New Moon (novel)

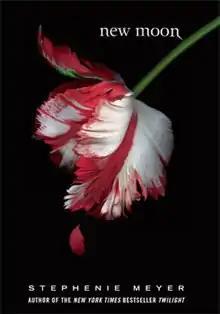
First edition cover of "New Moon"

New Moon (stylized as new moon) is a 2006 romantic fantasy novel by author Stephenie Meyer. The second installment in the "Twilight" series, the novel continues the story of Bella Swan and her relationship with vampire Edward Cullen as she enters her senior year of high school. When Edward leaves Bella after his brother attacks her, she is left heartbroken and depressed for months until Jacob Black becomes her best friend. However, her life twists once more when Jacob's nature reveals itself and Edward's sister decides to visit.